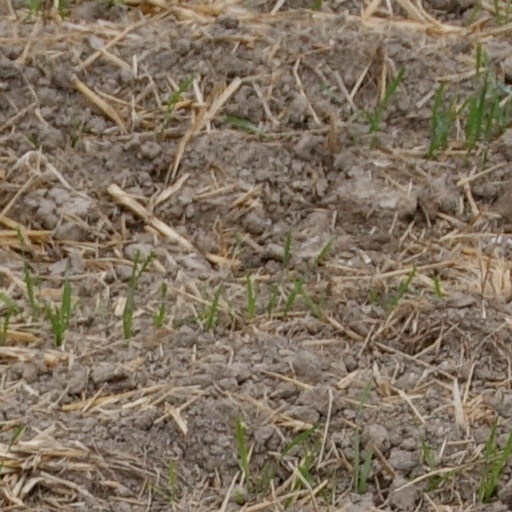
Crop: wheat